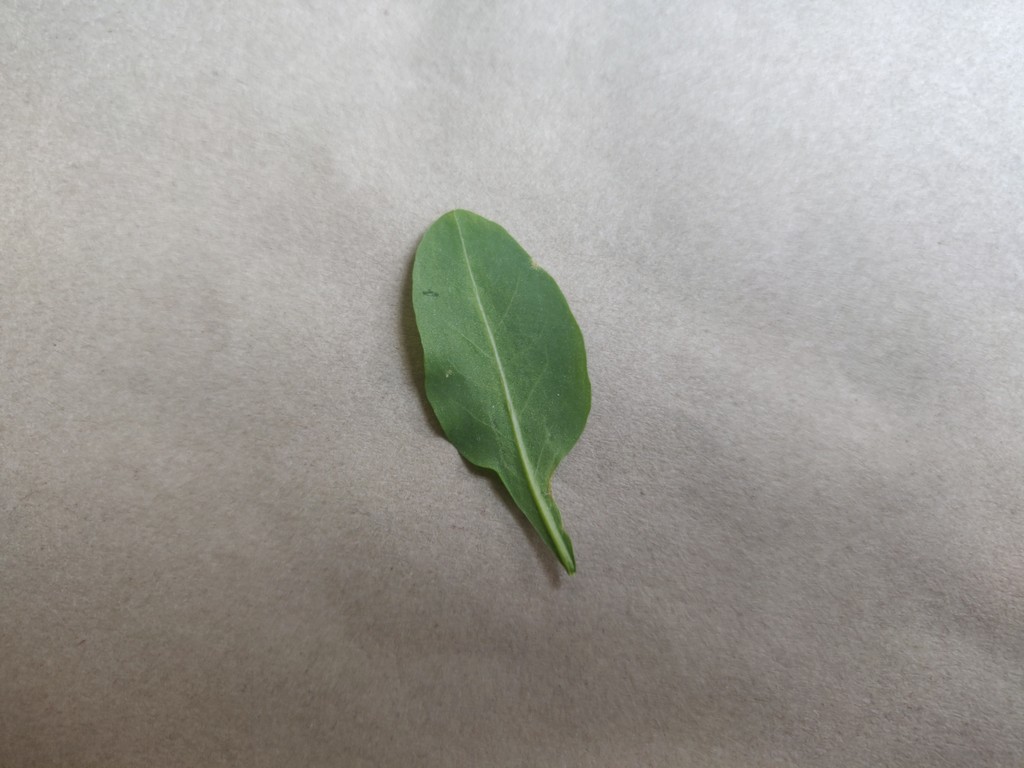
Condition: Healthy
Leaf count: single
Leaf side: back